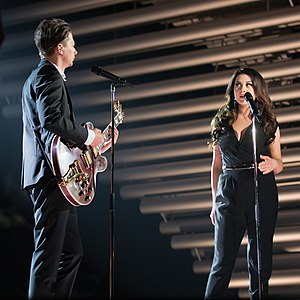
Elina Born
Elina Born med Stig Rästa på ESC 2015
"Elina Born er en estisk sanger, der repræsenterede Estland i Eurovision Song Contest 2015 sammen med Stig Rästa med sangen ""Goodbye to Yesterday"". Born har tidligere forsøgt at repræsentere Estland i Eurovision Song Contest i 2013 med sangen ""Enough"". Hun var runner-up af den femte sæson af Eesti otsib superstaari.